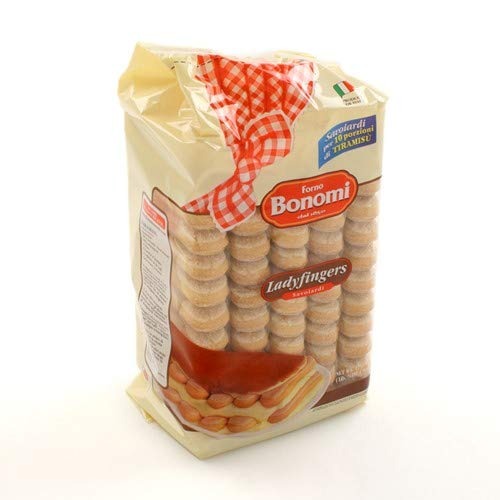
Item Name: Bonomi Ladyfingers Tiramisu Coffee Cookies, 3-Pack, 500g
Value: 52.91
Unit: Ounce

Price: 24.98